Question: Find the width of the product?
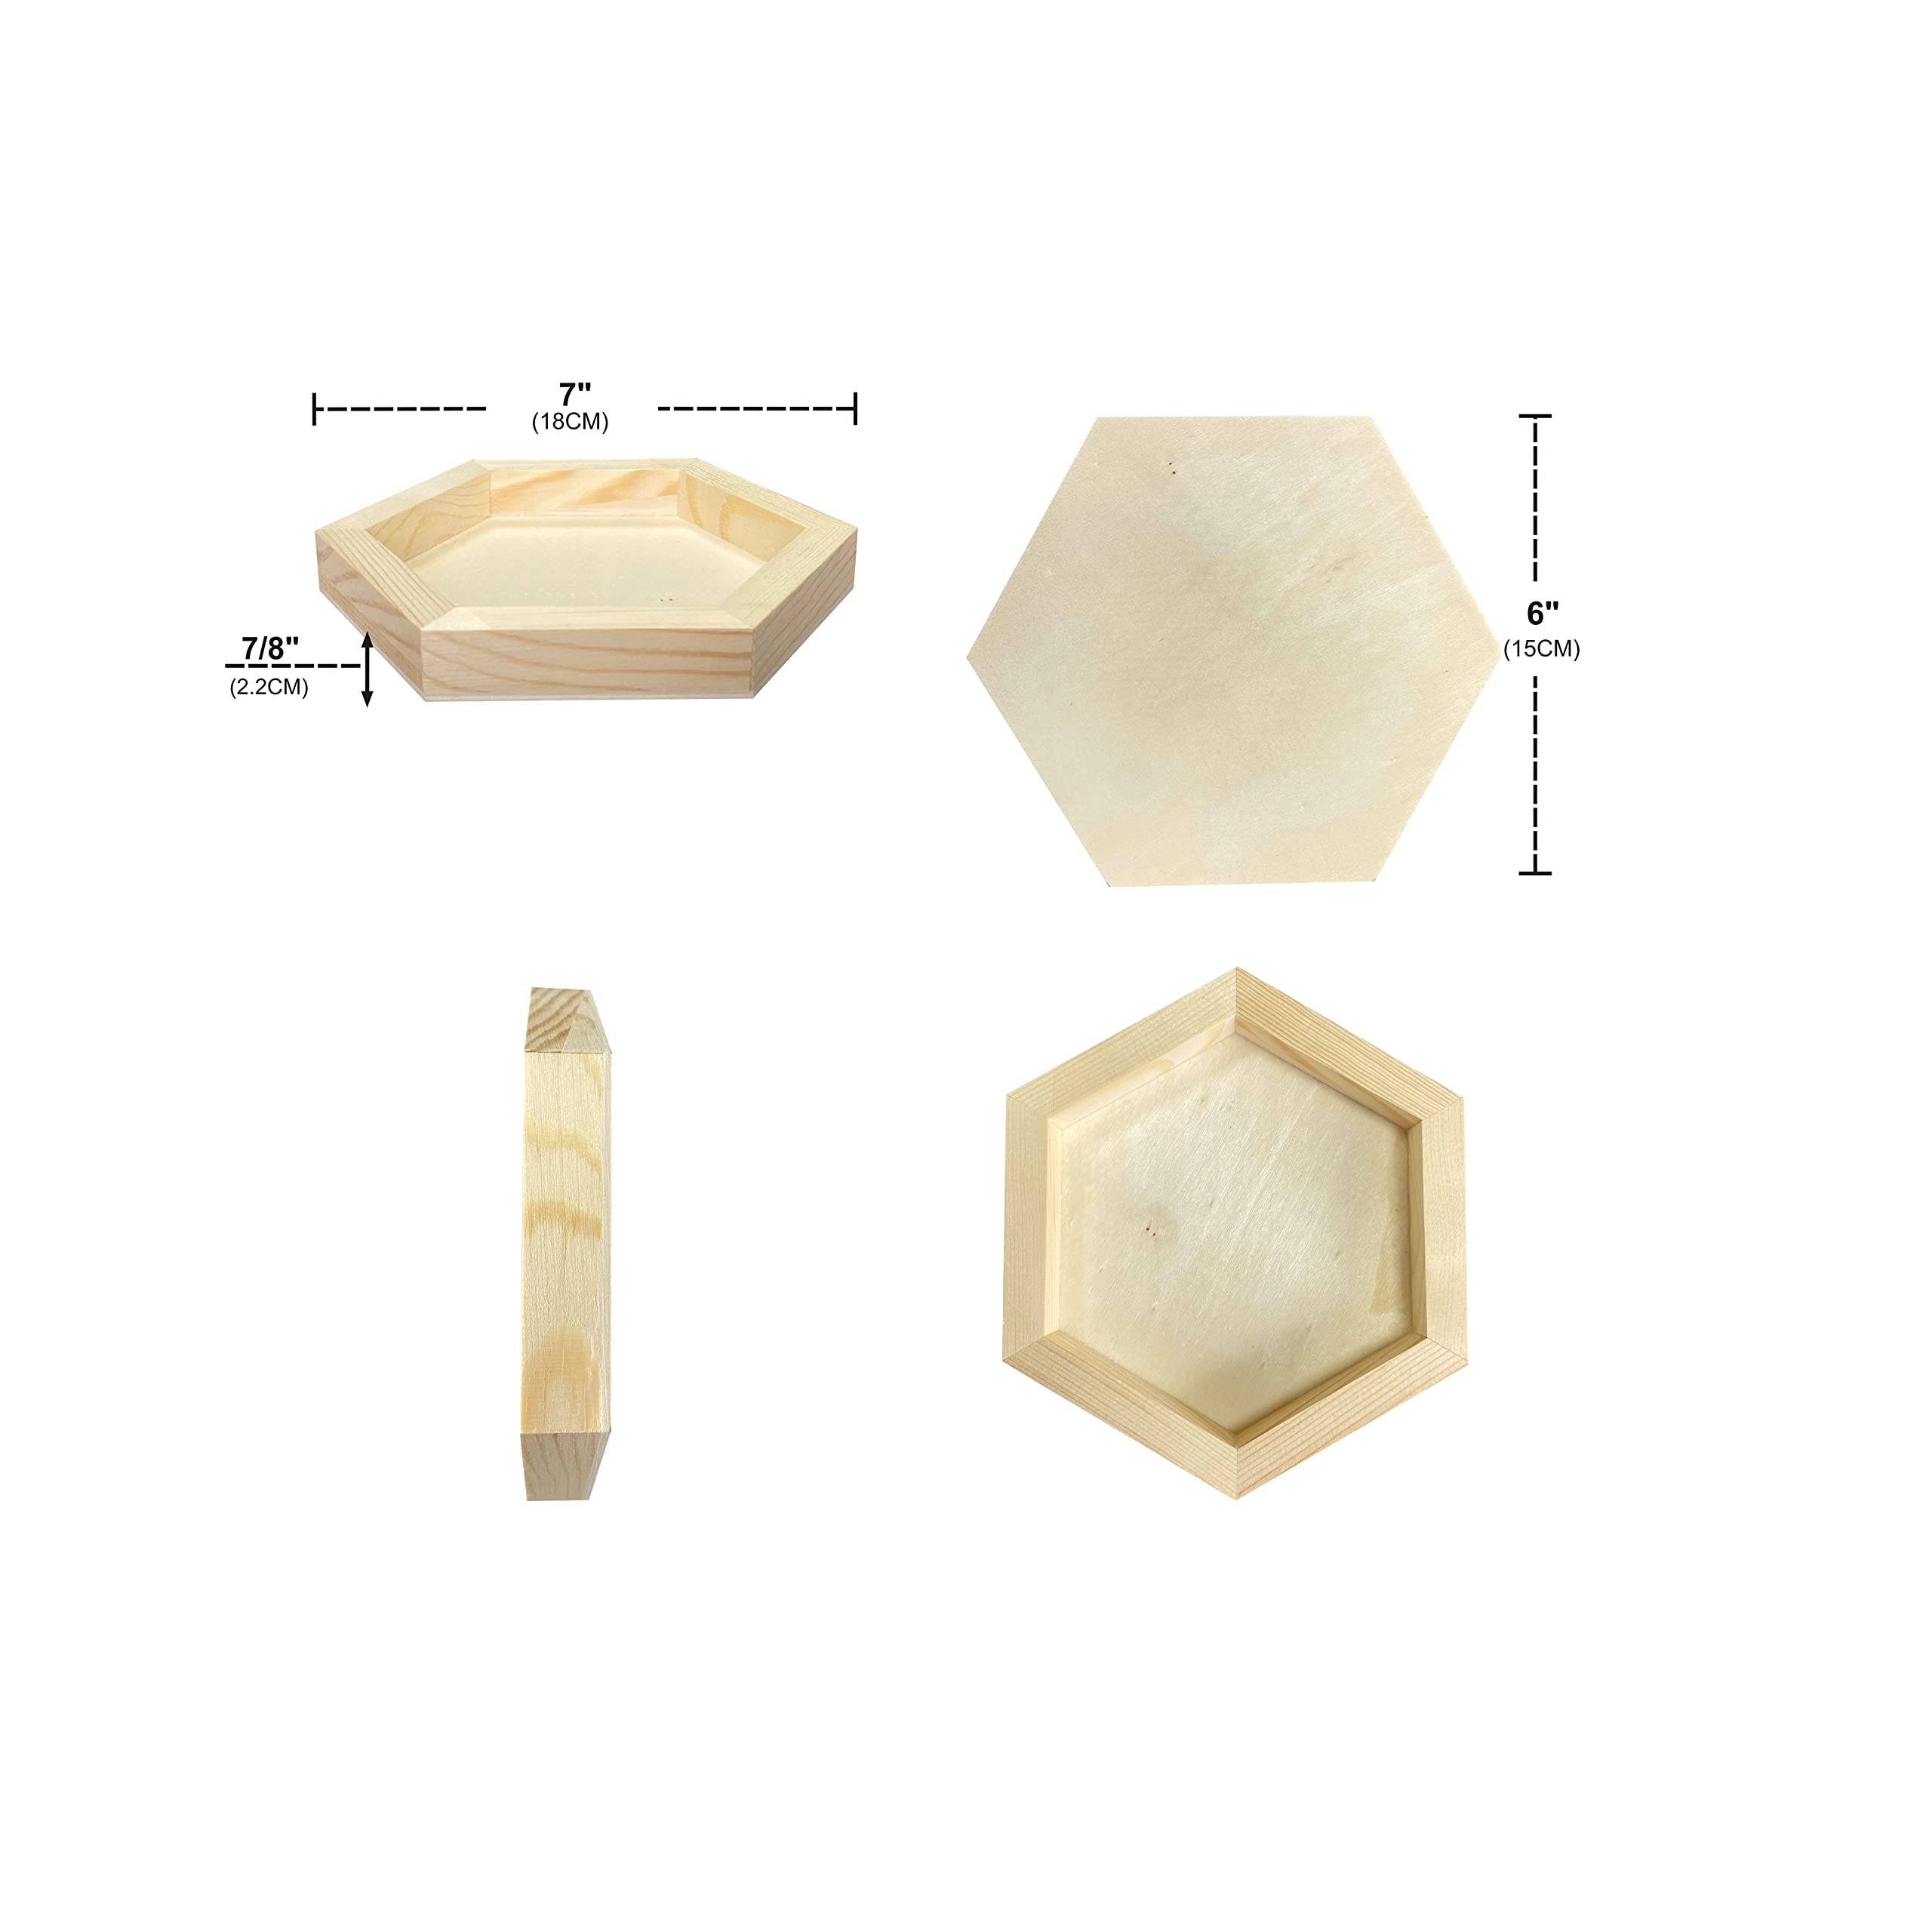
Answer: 18.0 centimetre